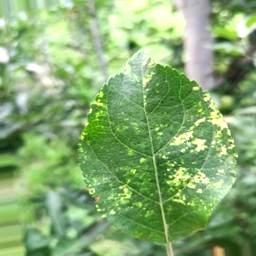
Label: Apple_Mosaic